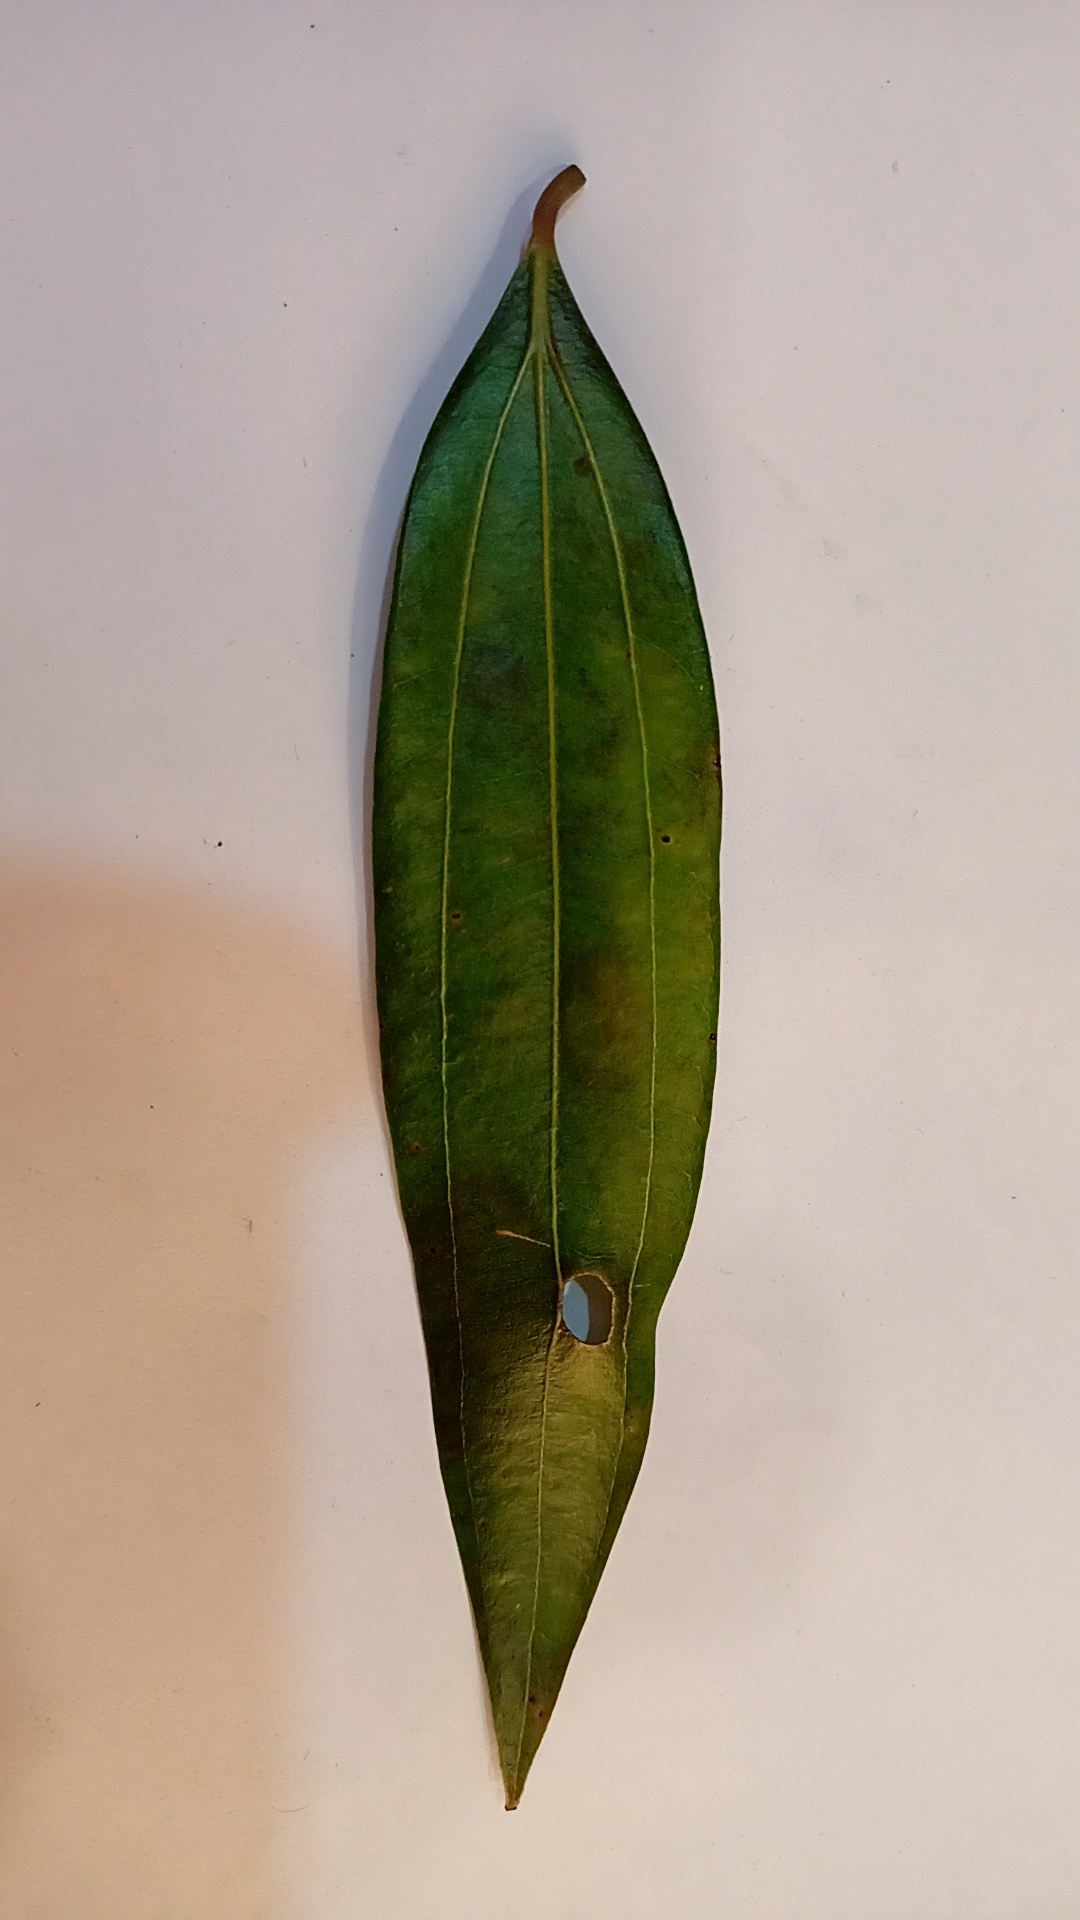
Label: Disease